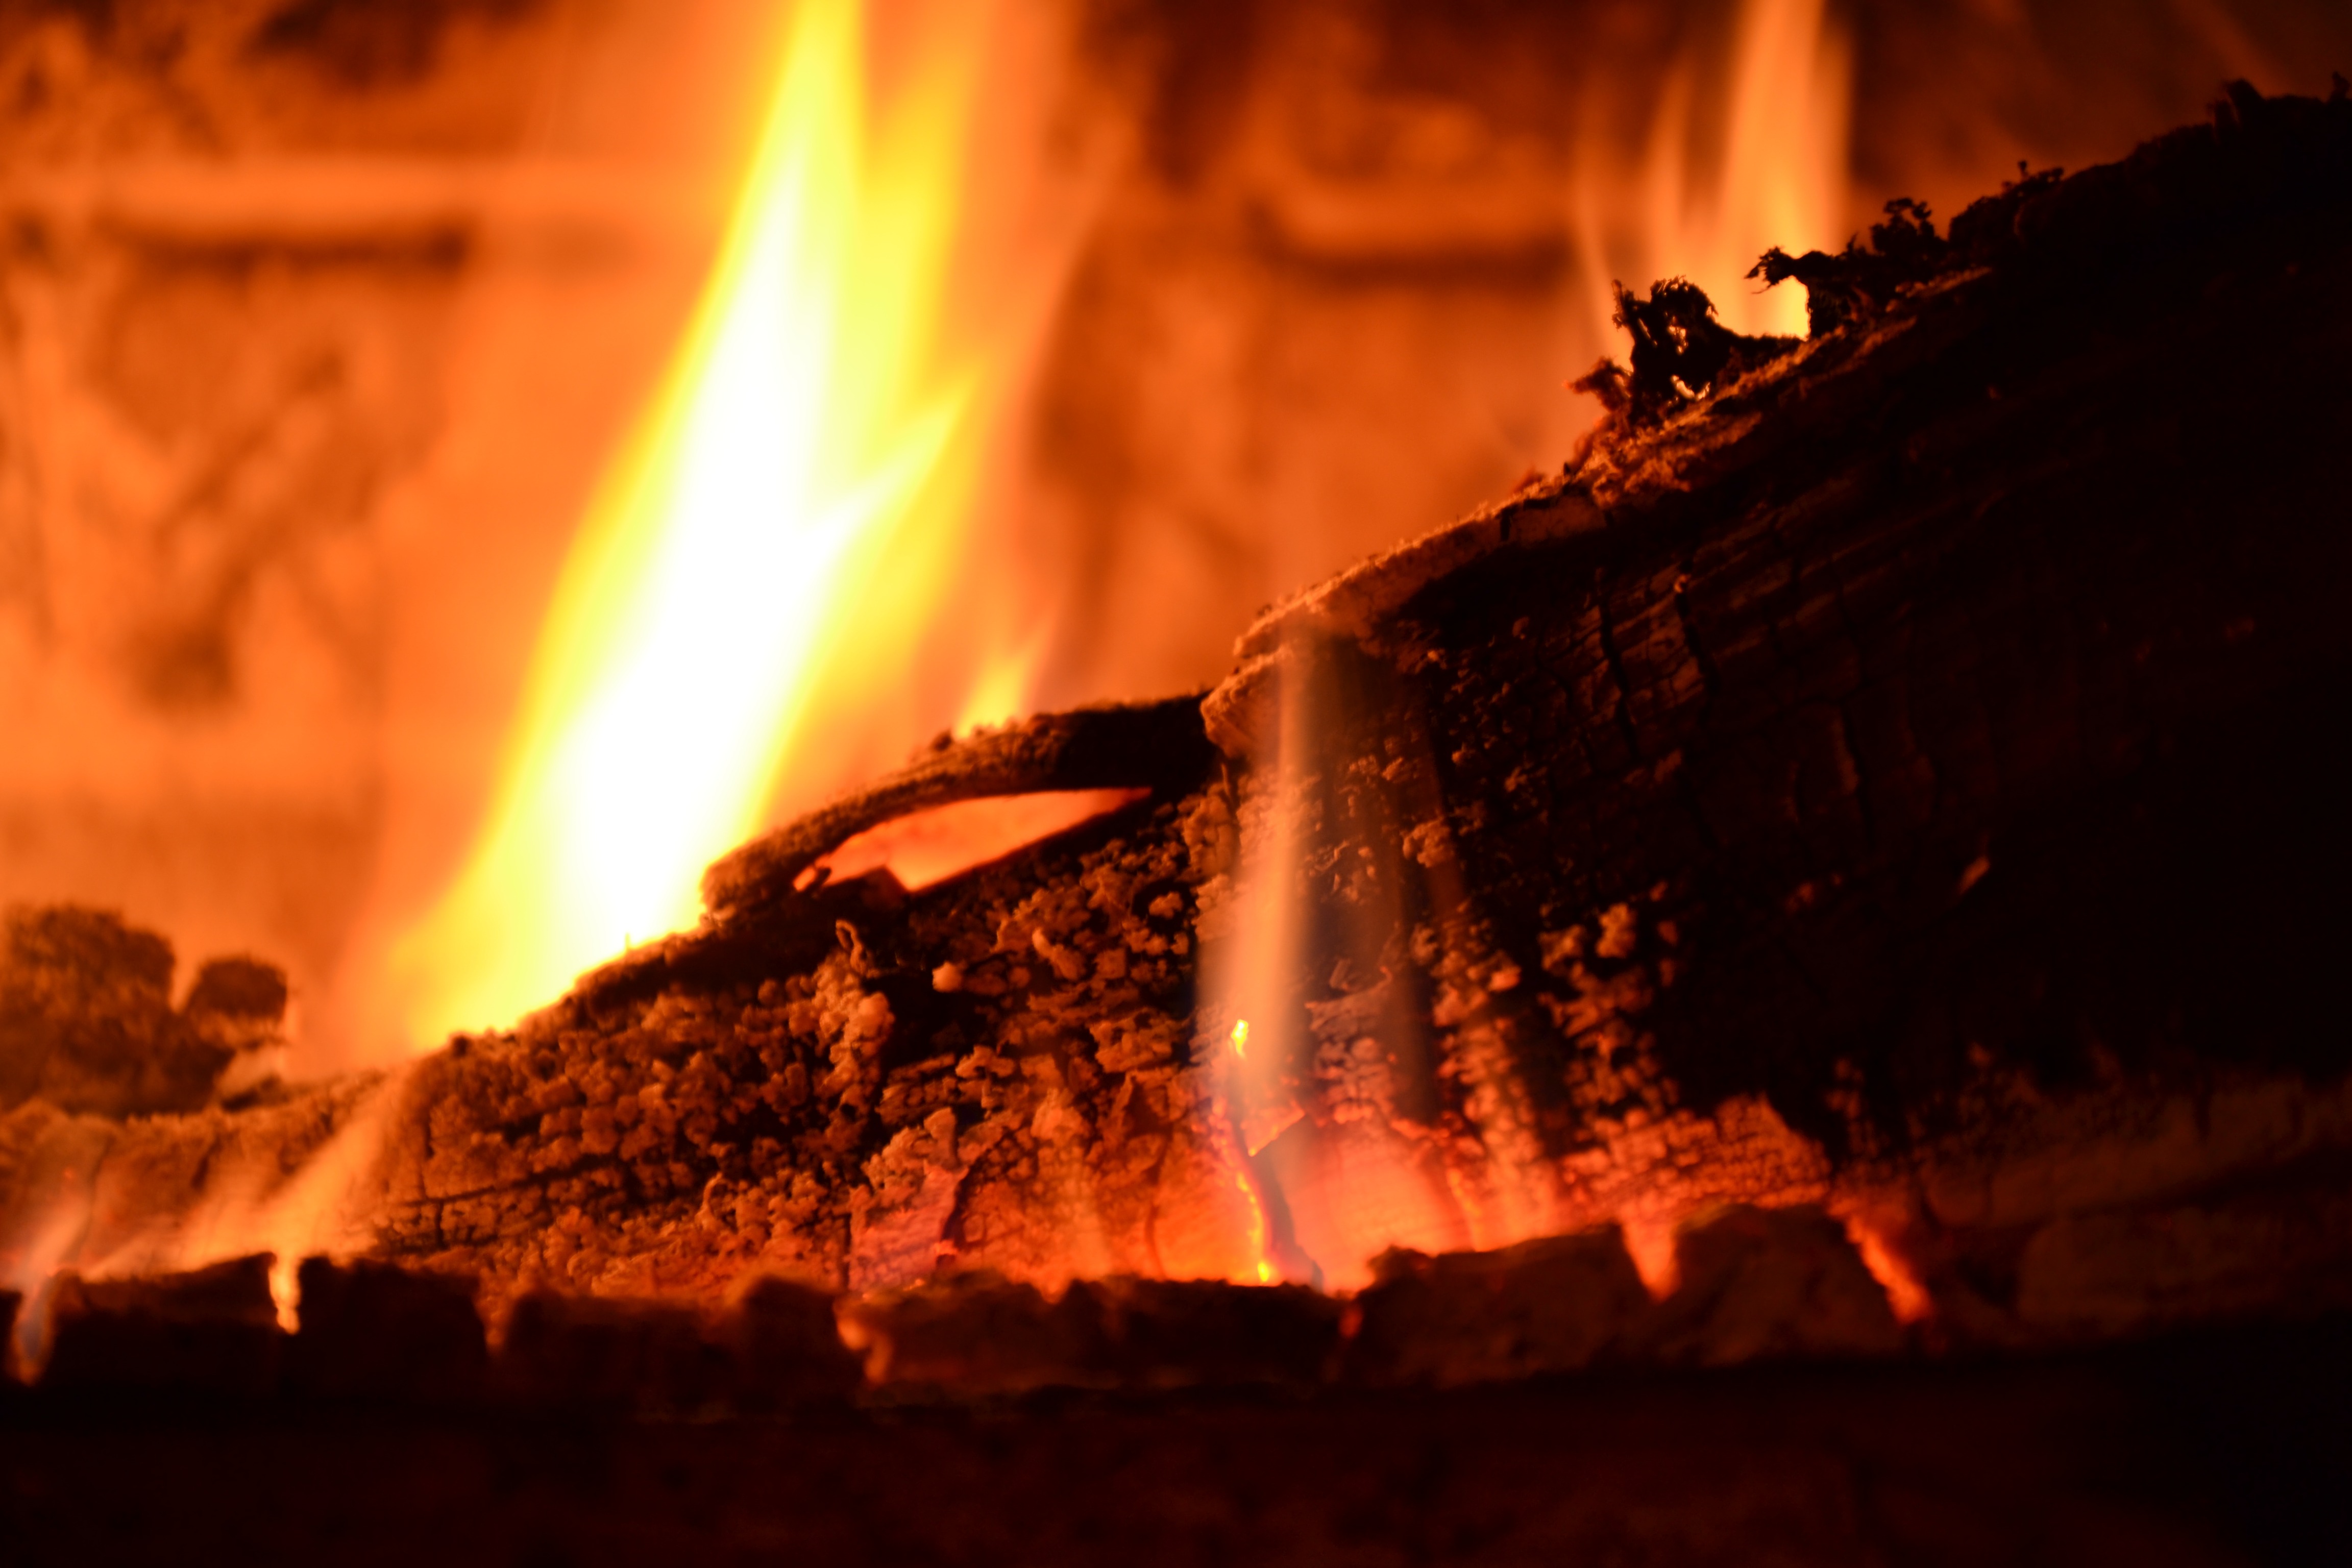
outdoor, light, glowing, night, warm, orange, flame, fire, glow, campfire, bonfire, heat, burn, burning, logs, hot, fiery, blazing, embers, geological phenomenon